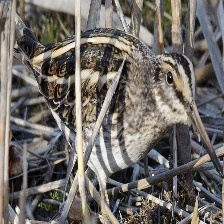
Species: JACK SNIPE
Scientific name: LYMNOCRYPTES MINIMUS